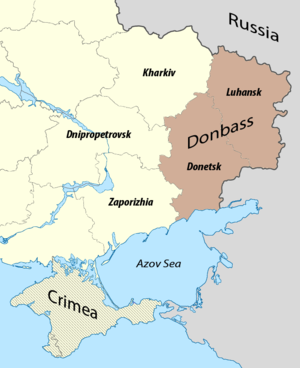
Donbass
Donetsk og Luhansk oblaster i det østlige Ukraine, som i den moderne definition udgør Donbass-regionen
Donbass er en region i det østlige Ukraine. Navnet er en sammentrækning af Donetsk-bækkenet, der er opkaldt efter floden Donets, der flyder igennem området.